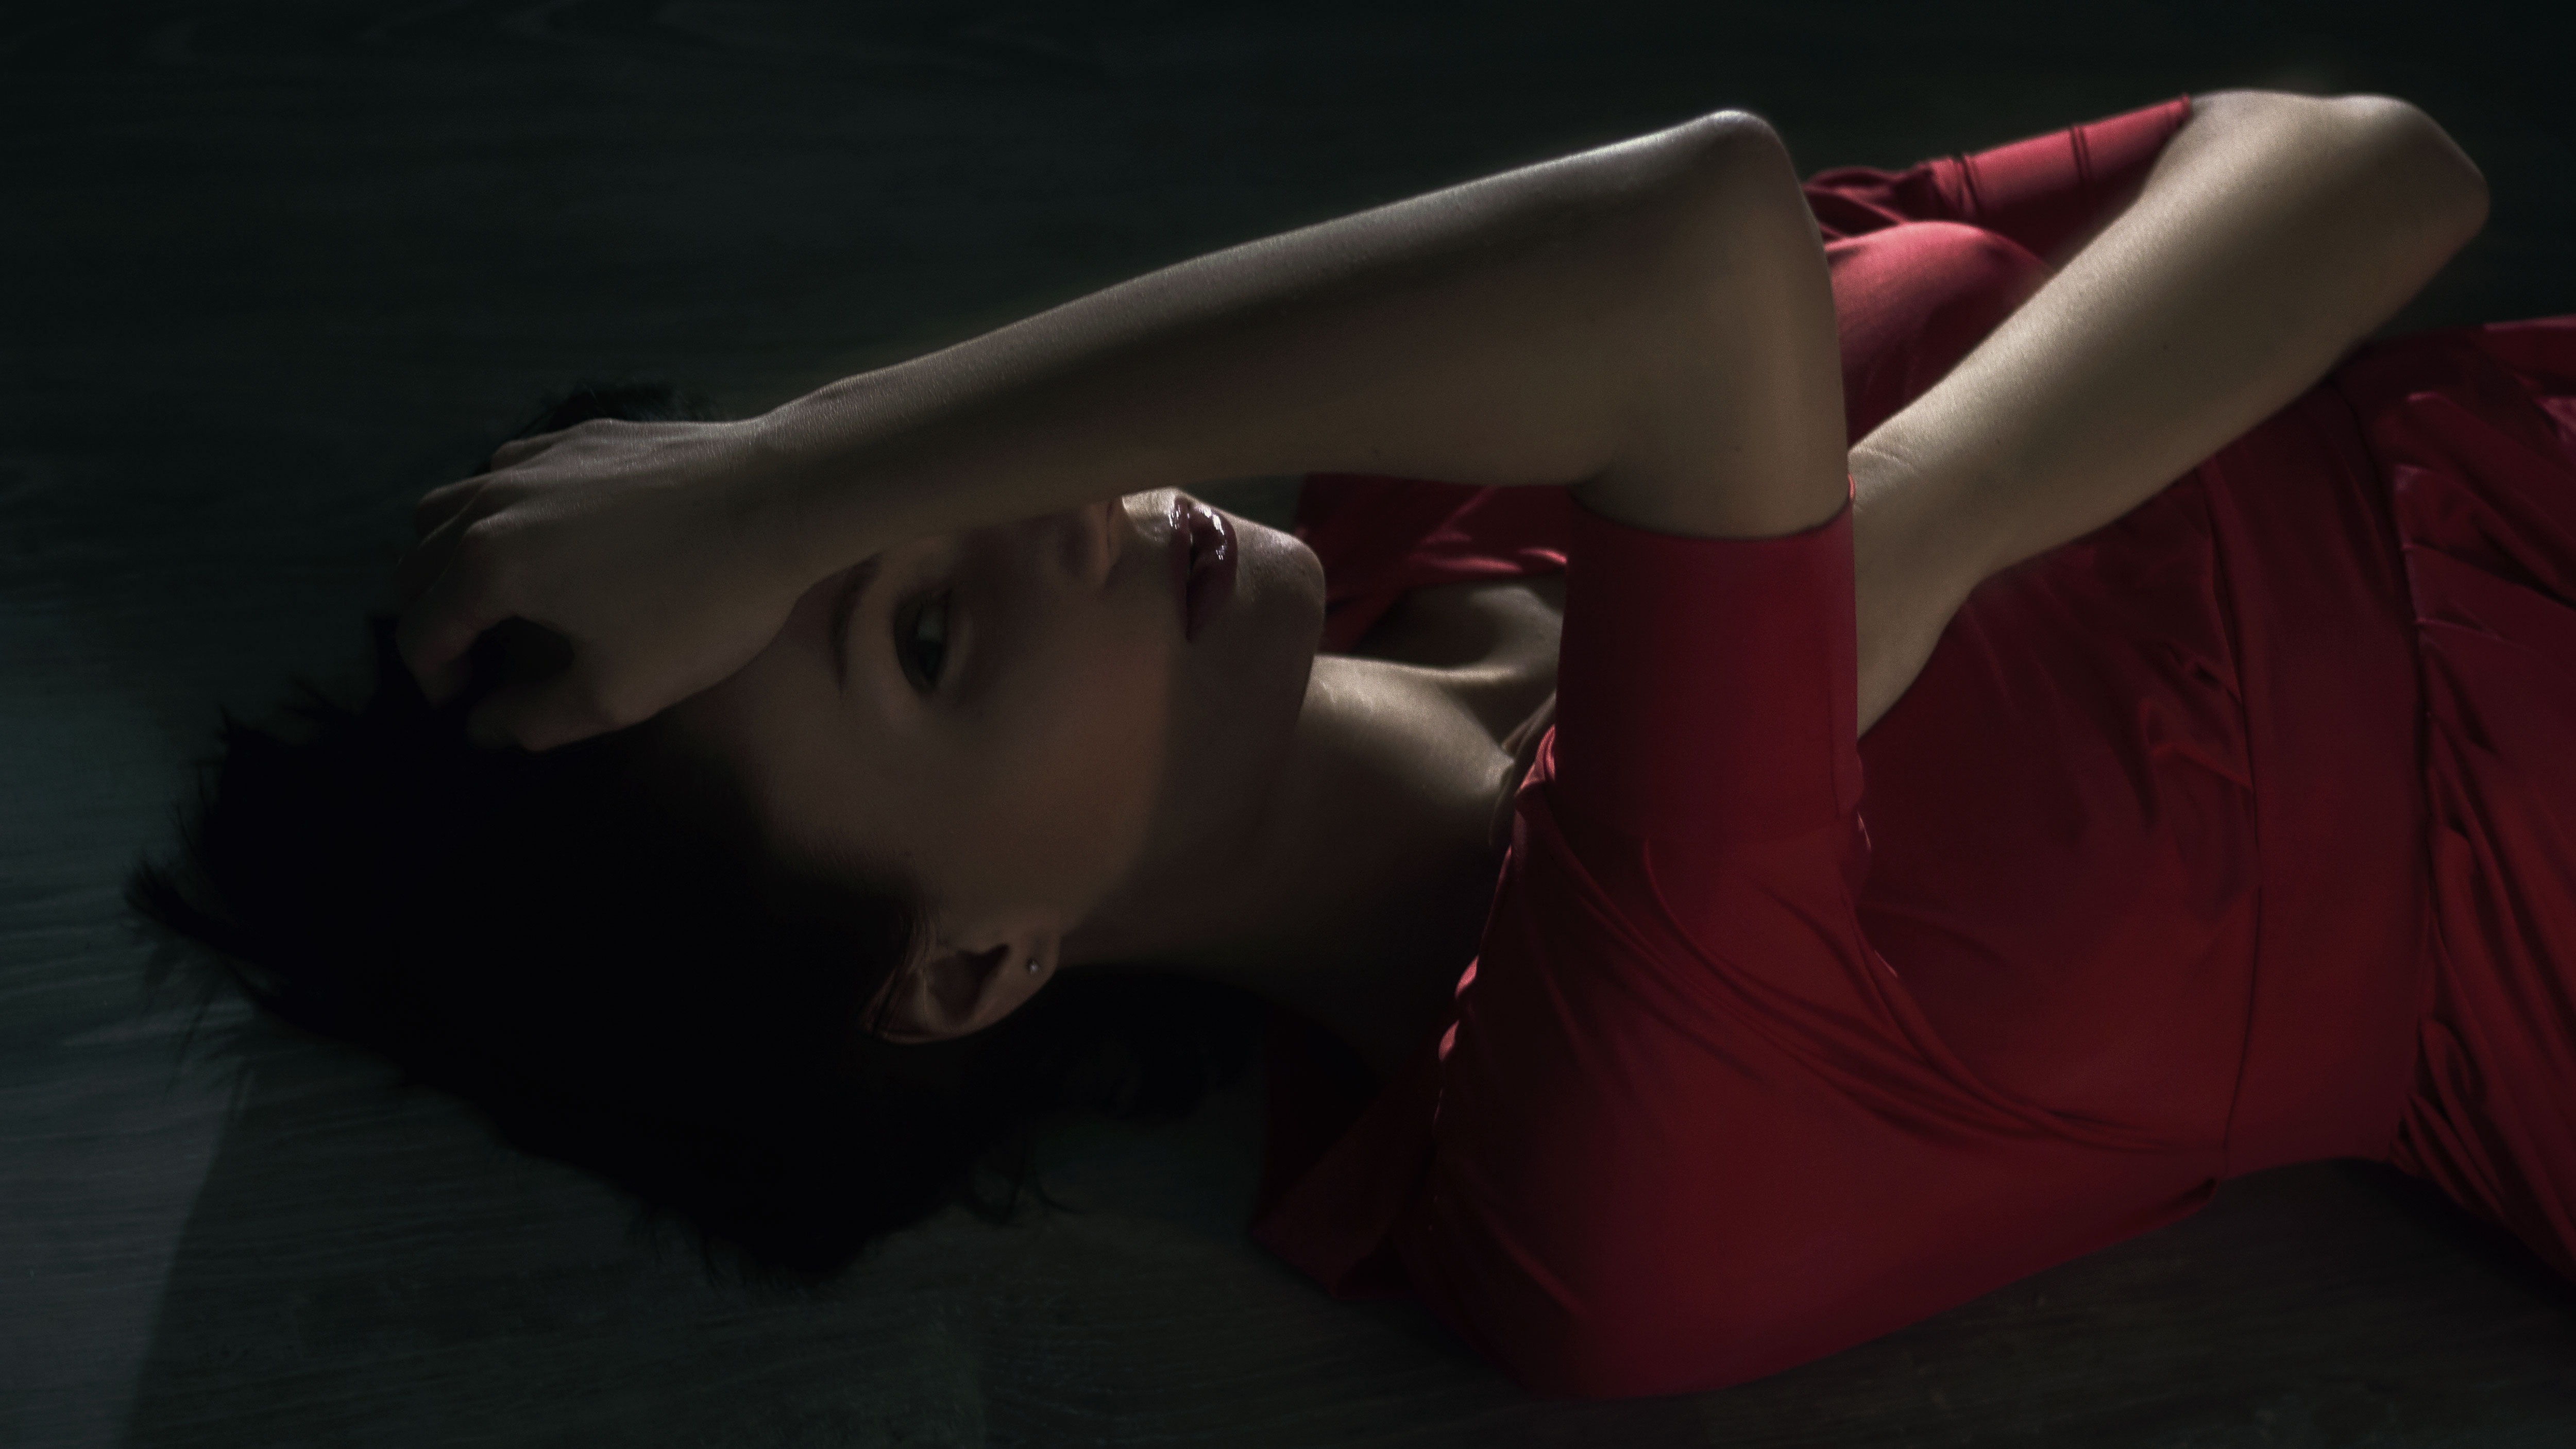
girl, woman, white, view, female, portrait, model, young, red, darkness, fashion, butterfly, lady, smile, mouth, eyes, girls, dress, beauty, beautiful, sexy, image, tenderness, photo portrait, sense, incision